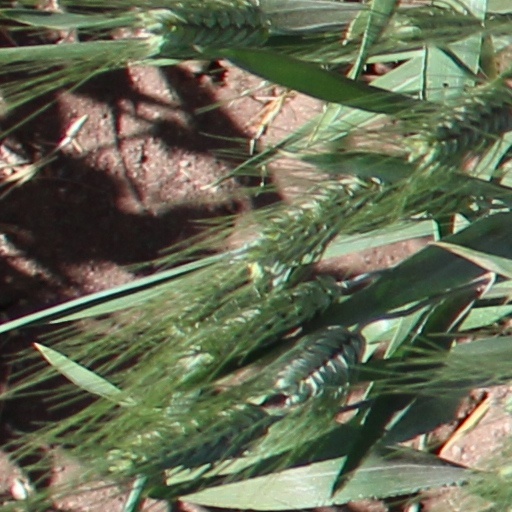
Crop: wheat